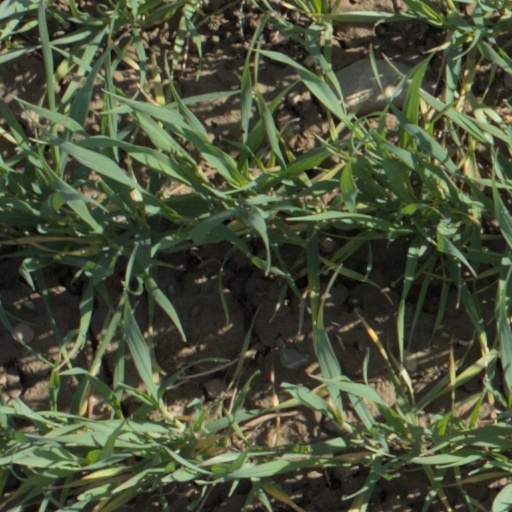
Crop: wheat